Neukieritzsch–Chemnitz railway

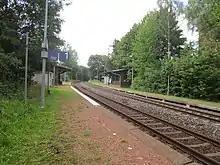
The halt of Chemnitz-Borna

The halt was opened on 15 July 1901. It is now only served by the City-Bahn Chemnitz. It is located on "Sandstraße" in Chemnitz-Borna. "Chemnitz-Borna Ldst" station on the Küchwald–Obergrüna railway, which was located a few hundred metres southwest of the halt of Chemnitz-Borna in the street of "Abendleite", was used for freight traffic between 1903 and 2004. The halt has had four different names during its operating period, as follows: